George Austin (gardener)

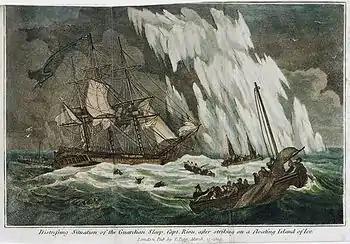

The "Guardian" under the command of Lieutenant Edward Riou set sail from Spithead on 8 September 1789, and had an uneventful voyage to the Cape of Good Hope, arriving on 24 November 1789 loaded with provisions, farm machinery, agricultural crops and livestock to a value of some £70,000, together with convicts and their overseers. Here at the Cape the ship took on more provisions, plants and convicts. On Christmas Eve, twelve days after his departure from the Cape, and with the animals and plants making heavy demands on the ship's water supply, the sighting of an iceberg was an opportunity to collect fresh water. In poor weather conditions the ship collided with the iceberg, was badly damaged and, being in danger of sinking, Riou allowed most of the crew to take to the "Guardian"s boats, Austin and Smith being among those that took to boats that were never seen again. Riou managed to struggle back to the Cape taking nine weeks and here the ship was run aground to prevent her sinking, only to be wrecked during a hurricane. The remains were sold in 1790. Riou survived this event only to be killed by round shot at the Battle of Copenhagen on 2 April 1801.